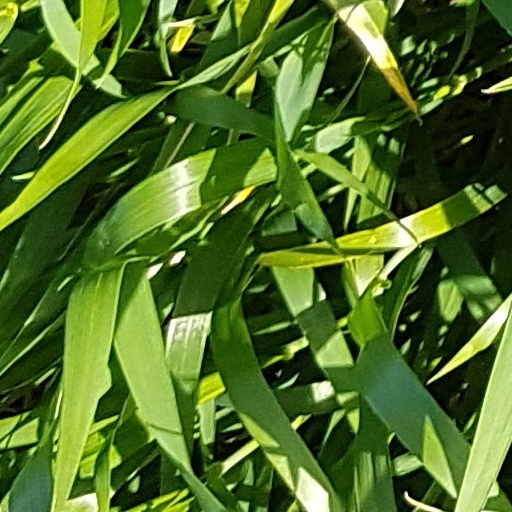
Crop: wheat